Military Police of São Paulo State

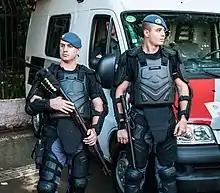
São Paulo Police officers in riot gear .

Conte Lopes, now a political representative, was a commanding officer (ranked as captain) behind the famous ROTA units in the 1970s and 1980s.